Fireplace mantel

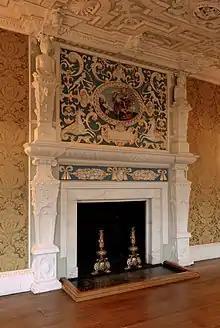
Fireplace and overmantel at Boston Manor House

Up to the twelfth century, fires were simply made in the middle of a home by a hypocaust, or with braziers, or by fires on the hearth with smoke vented out through the lantern in the roof. As time went on, the placement of fireplaces moved to the wall, incorporating chimneys to vent the smoke. This permitted the design of a very elaborate, rich, architectural focal point for a grand room.